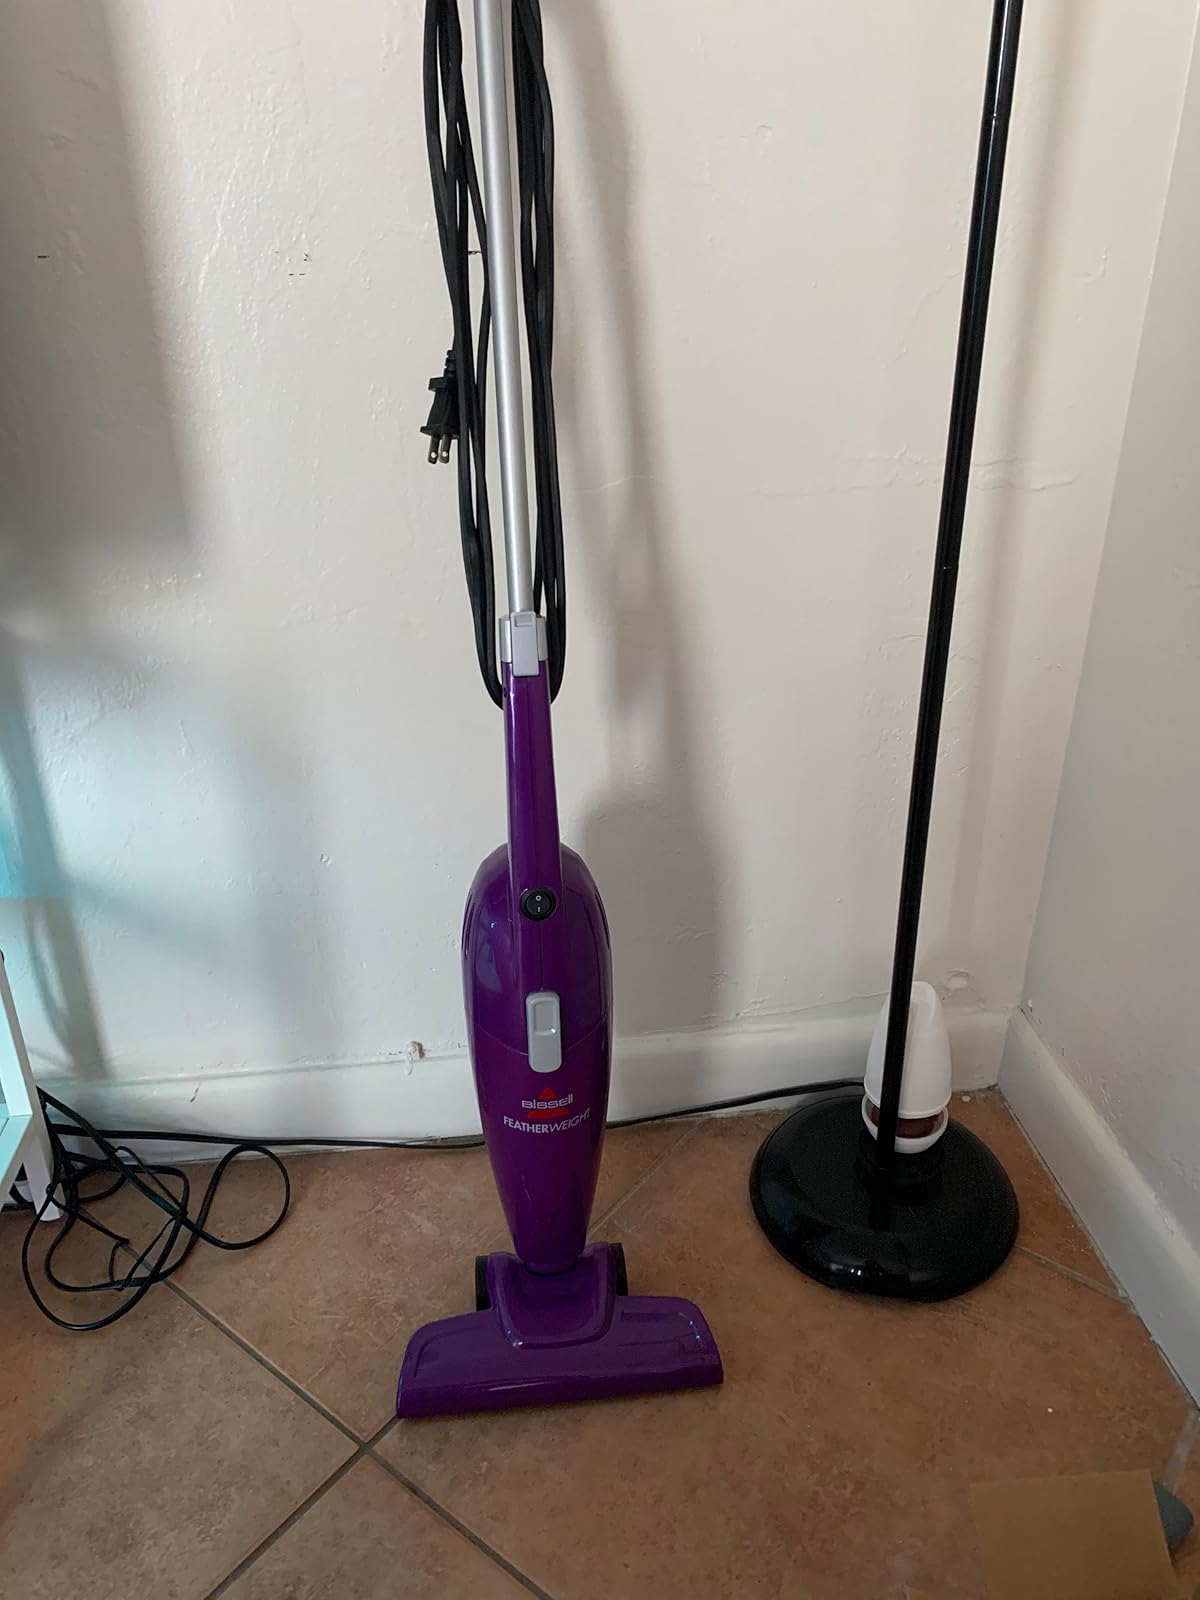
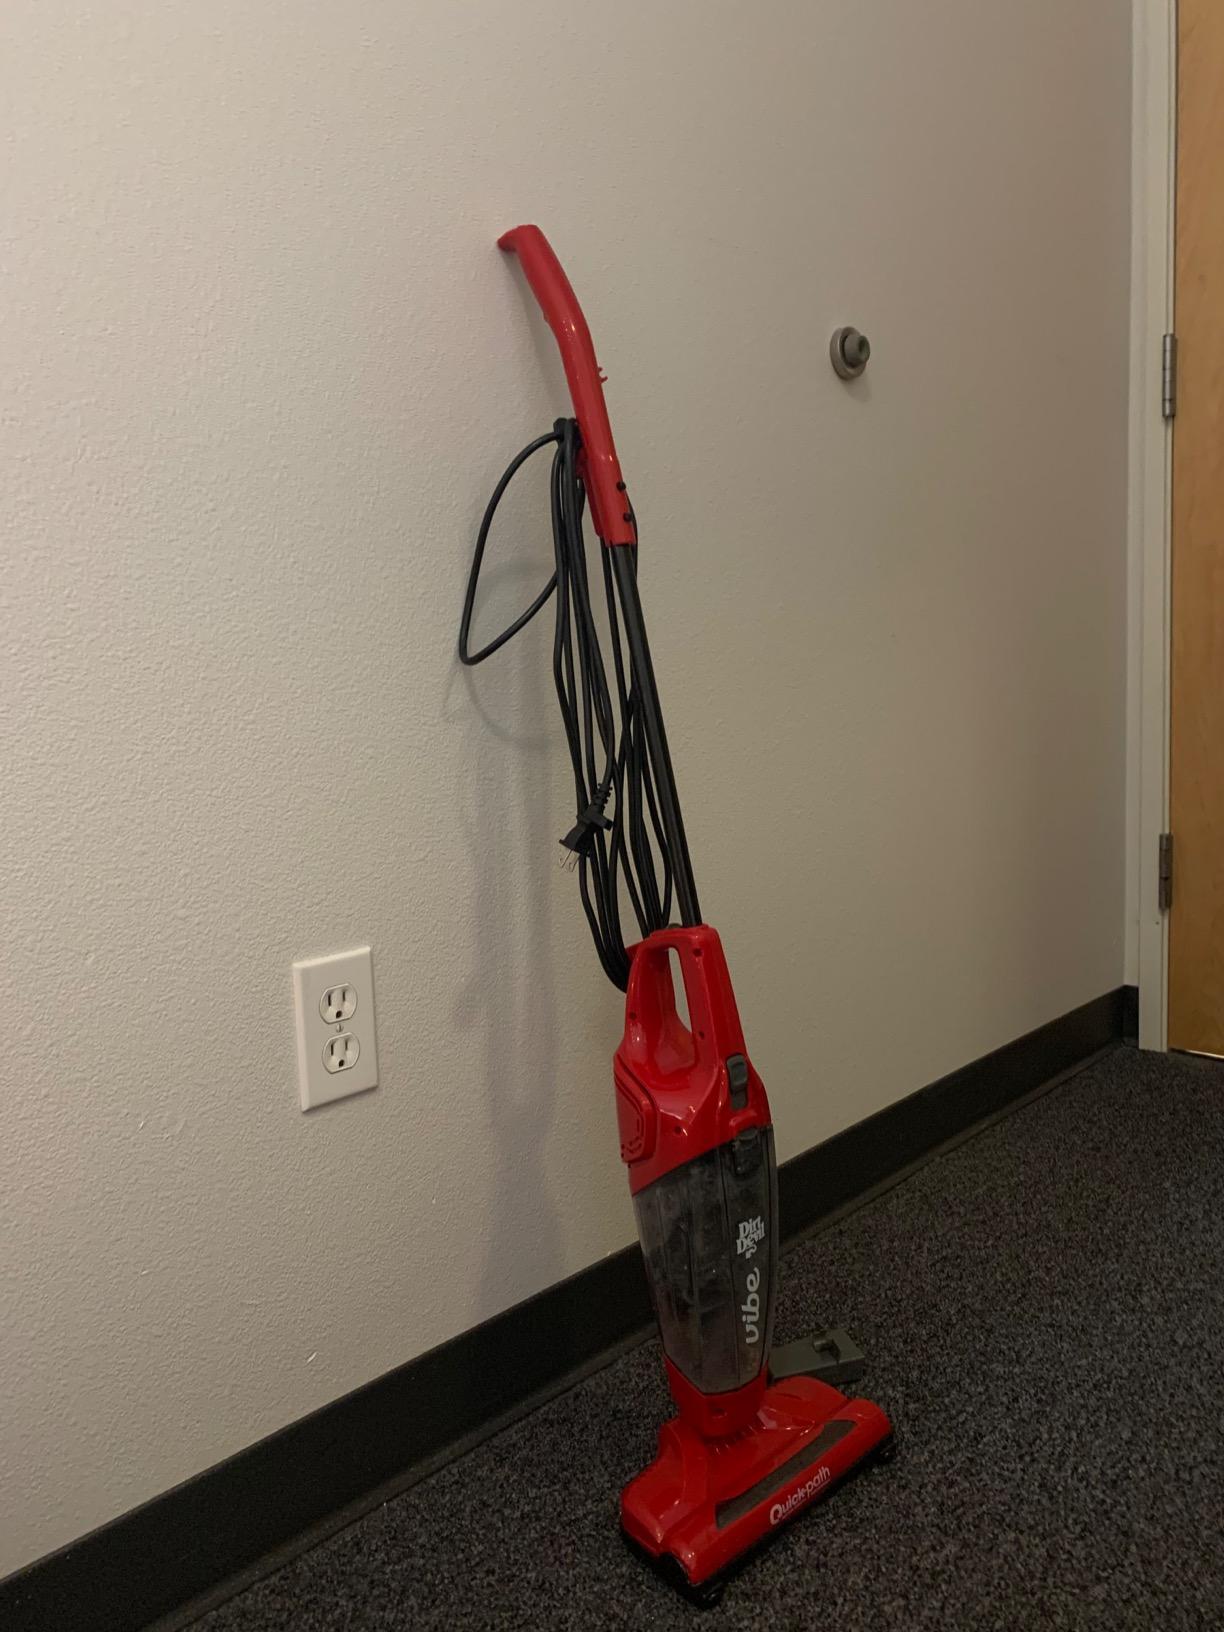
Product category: items_vacuum
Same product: no